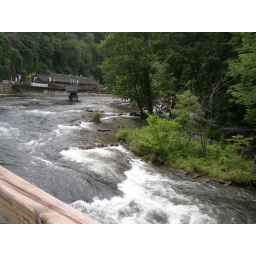
The river that we white water rafted in